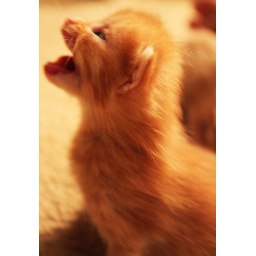
These cats will need a home in six weeks, let me know if you're interested!